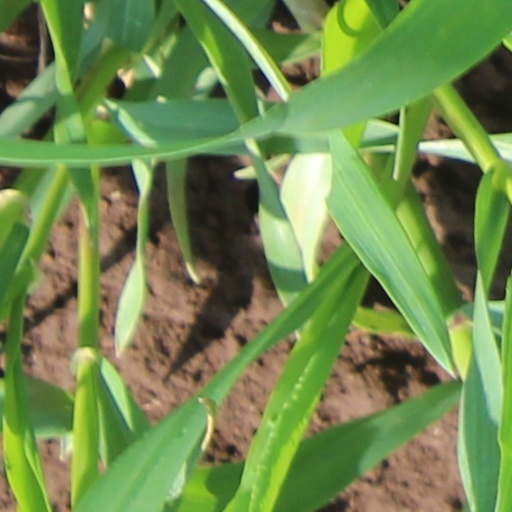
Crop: wheat